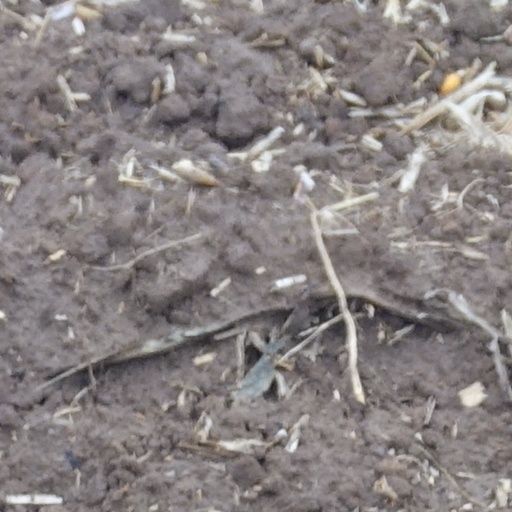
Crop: wheat